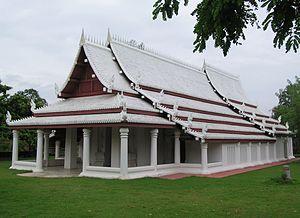
Le royaume de Sukhothaï est un ancien royaume thaï centré sur la ville de Sukhothaï, dans le centre-nord de l'actuelle Thaïlande. Créé en 1238, il disparut en 1438. Les ruines de sa capitale, situées à 12 km de la Sukhothaï d'aujourd'hui, dans le Tambon Mueang Kao, ont été inscrites au patrimoine mondial de l'humanité en 1991.